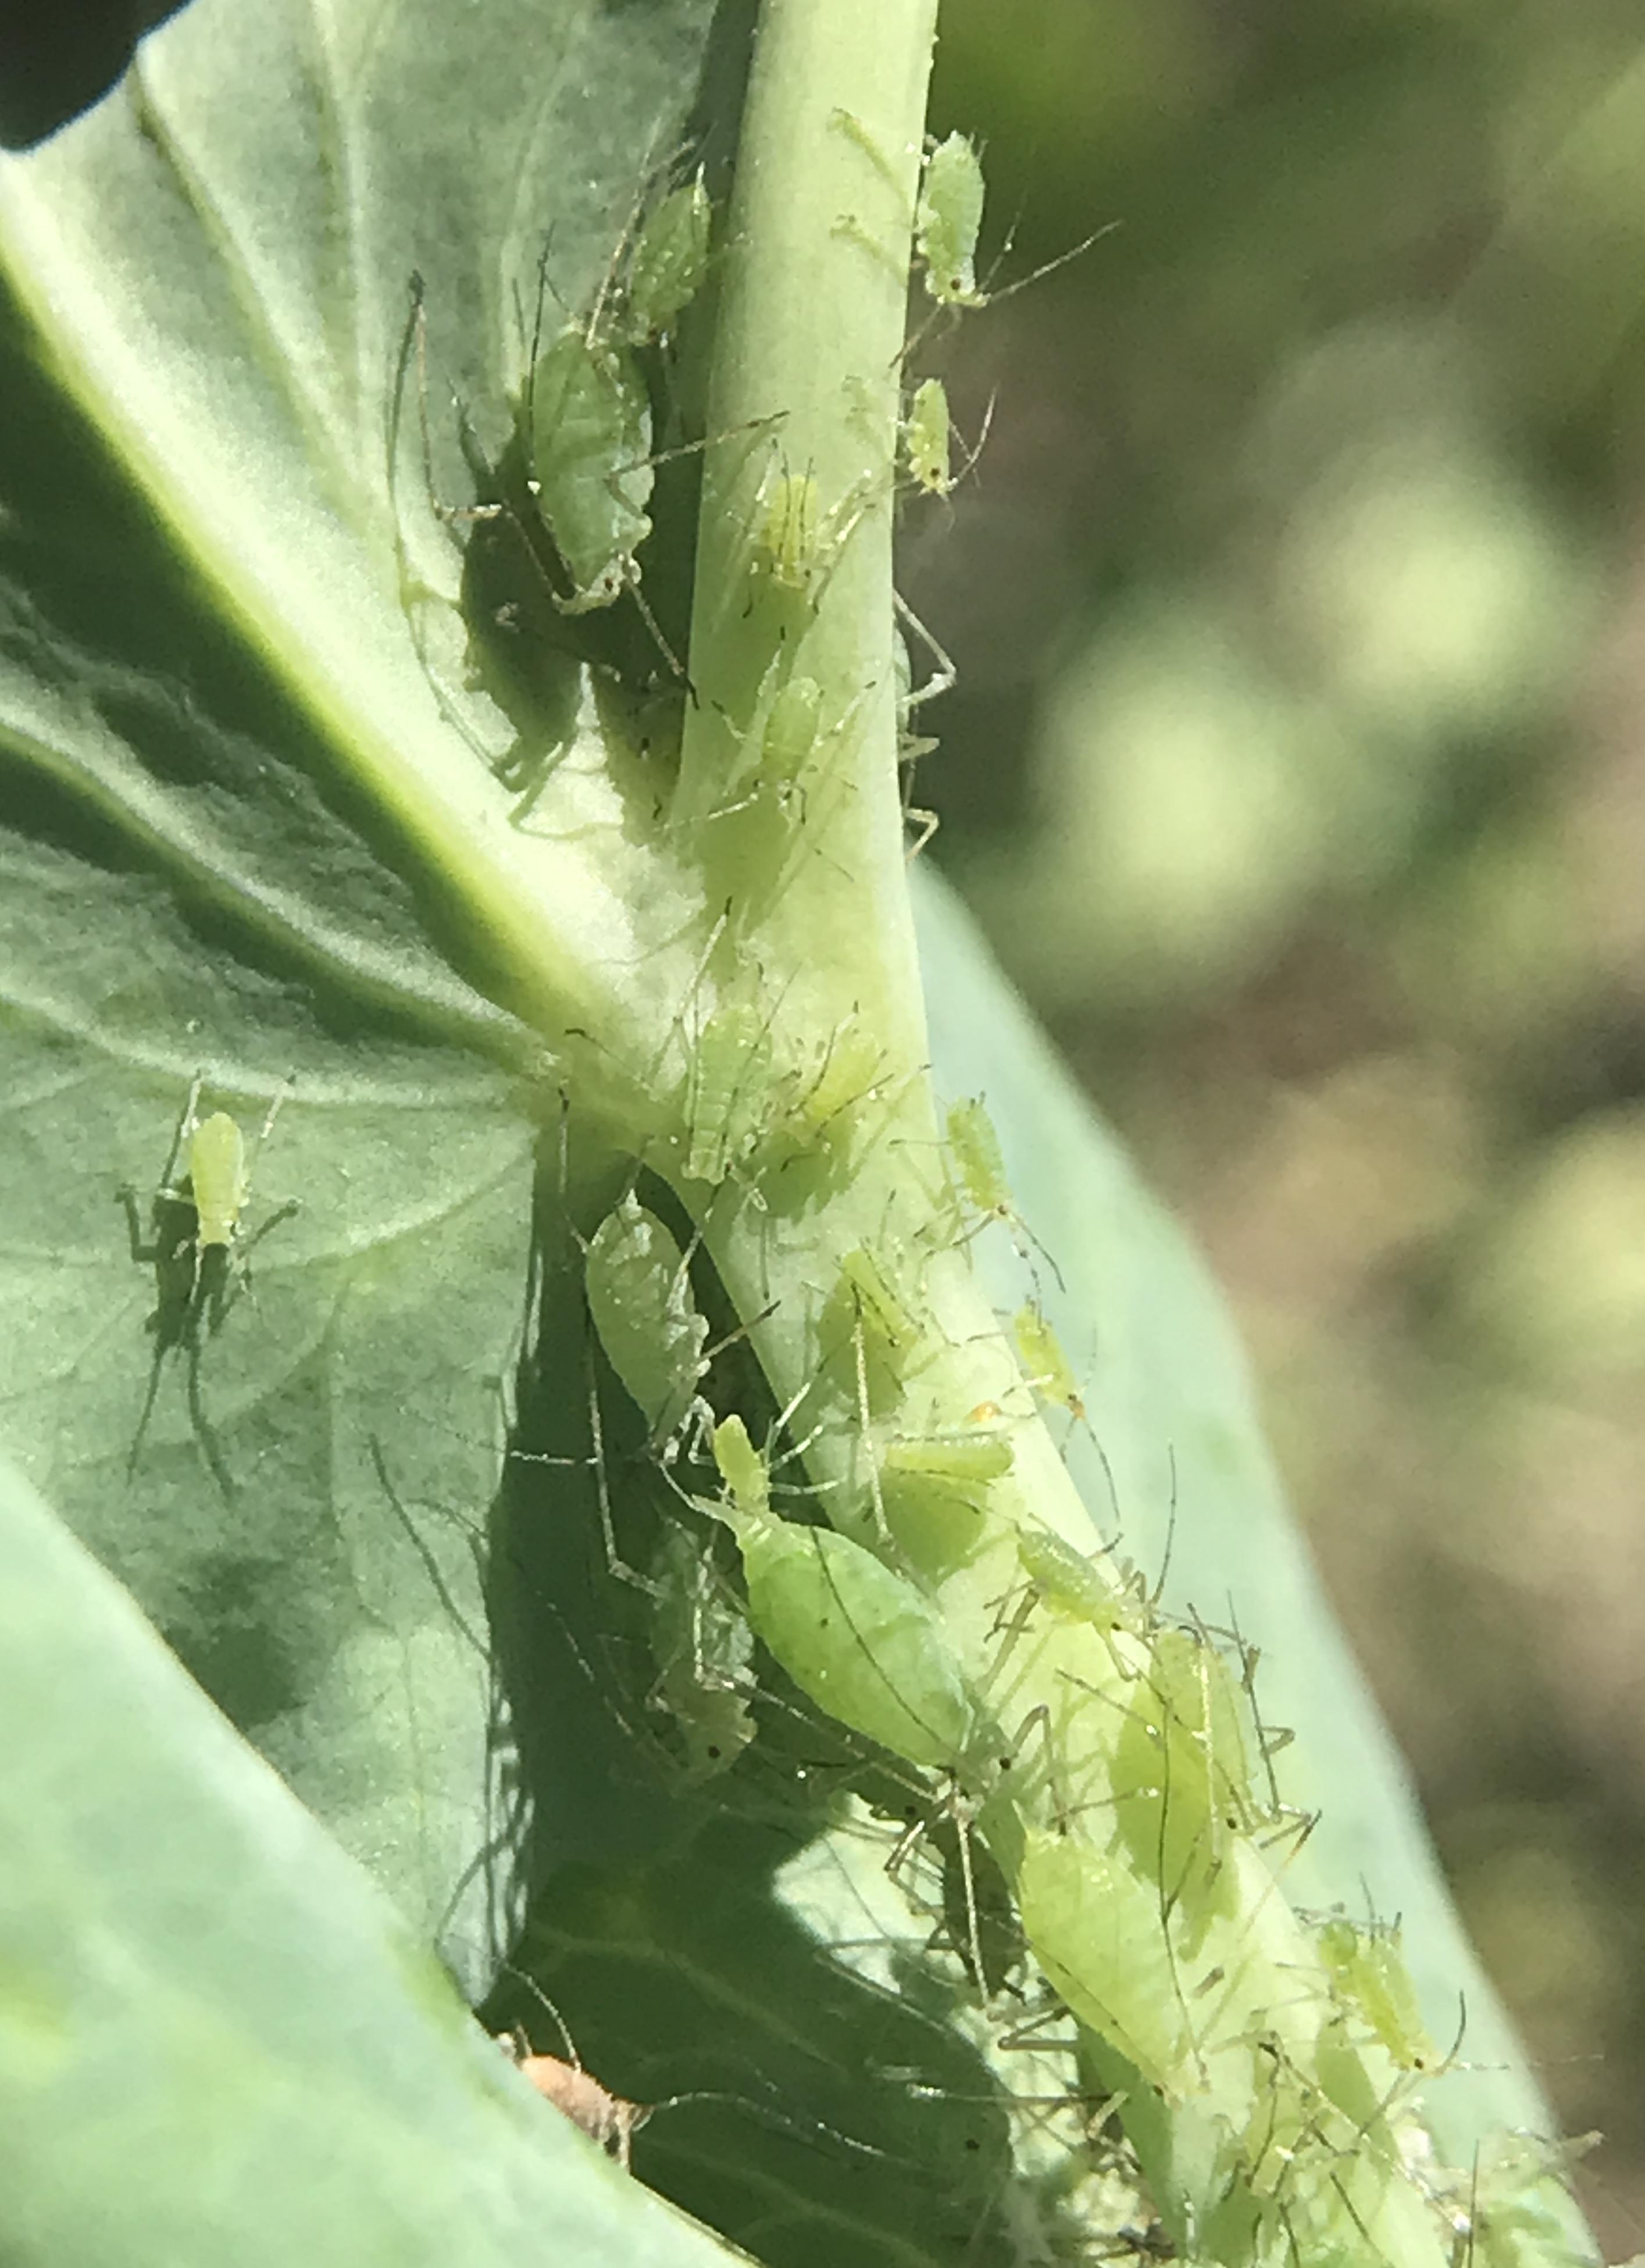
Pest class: pea_aphid